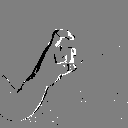
ASL letter: x